Haida people

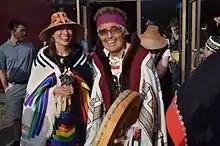
L–R: Haida lawyer gi7ahl g-udsllaay (Terri-Lynn Williams-Davidson) and master carver Robert Davidson

Haida host potlatches which were intricate economic and social-political processes that include acquisition of incorporeal wealth like names and the circulation of property in the form of gifts. They are often held when a citizen wishes to commemorate an event of importance. For example, deaths of a loved one, marriages, and other civil proceedings. The more important potlatches take years to prepare and can continue for days.